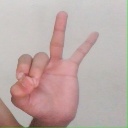
अक्षर: ण